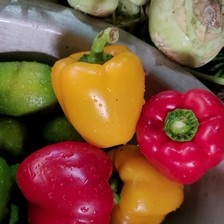
Label: capsicum